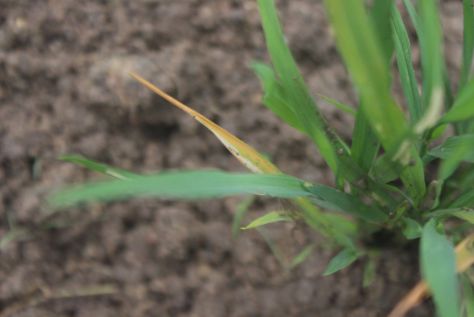
Disease: Tungro